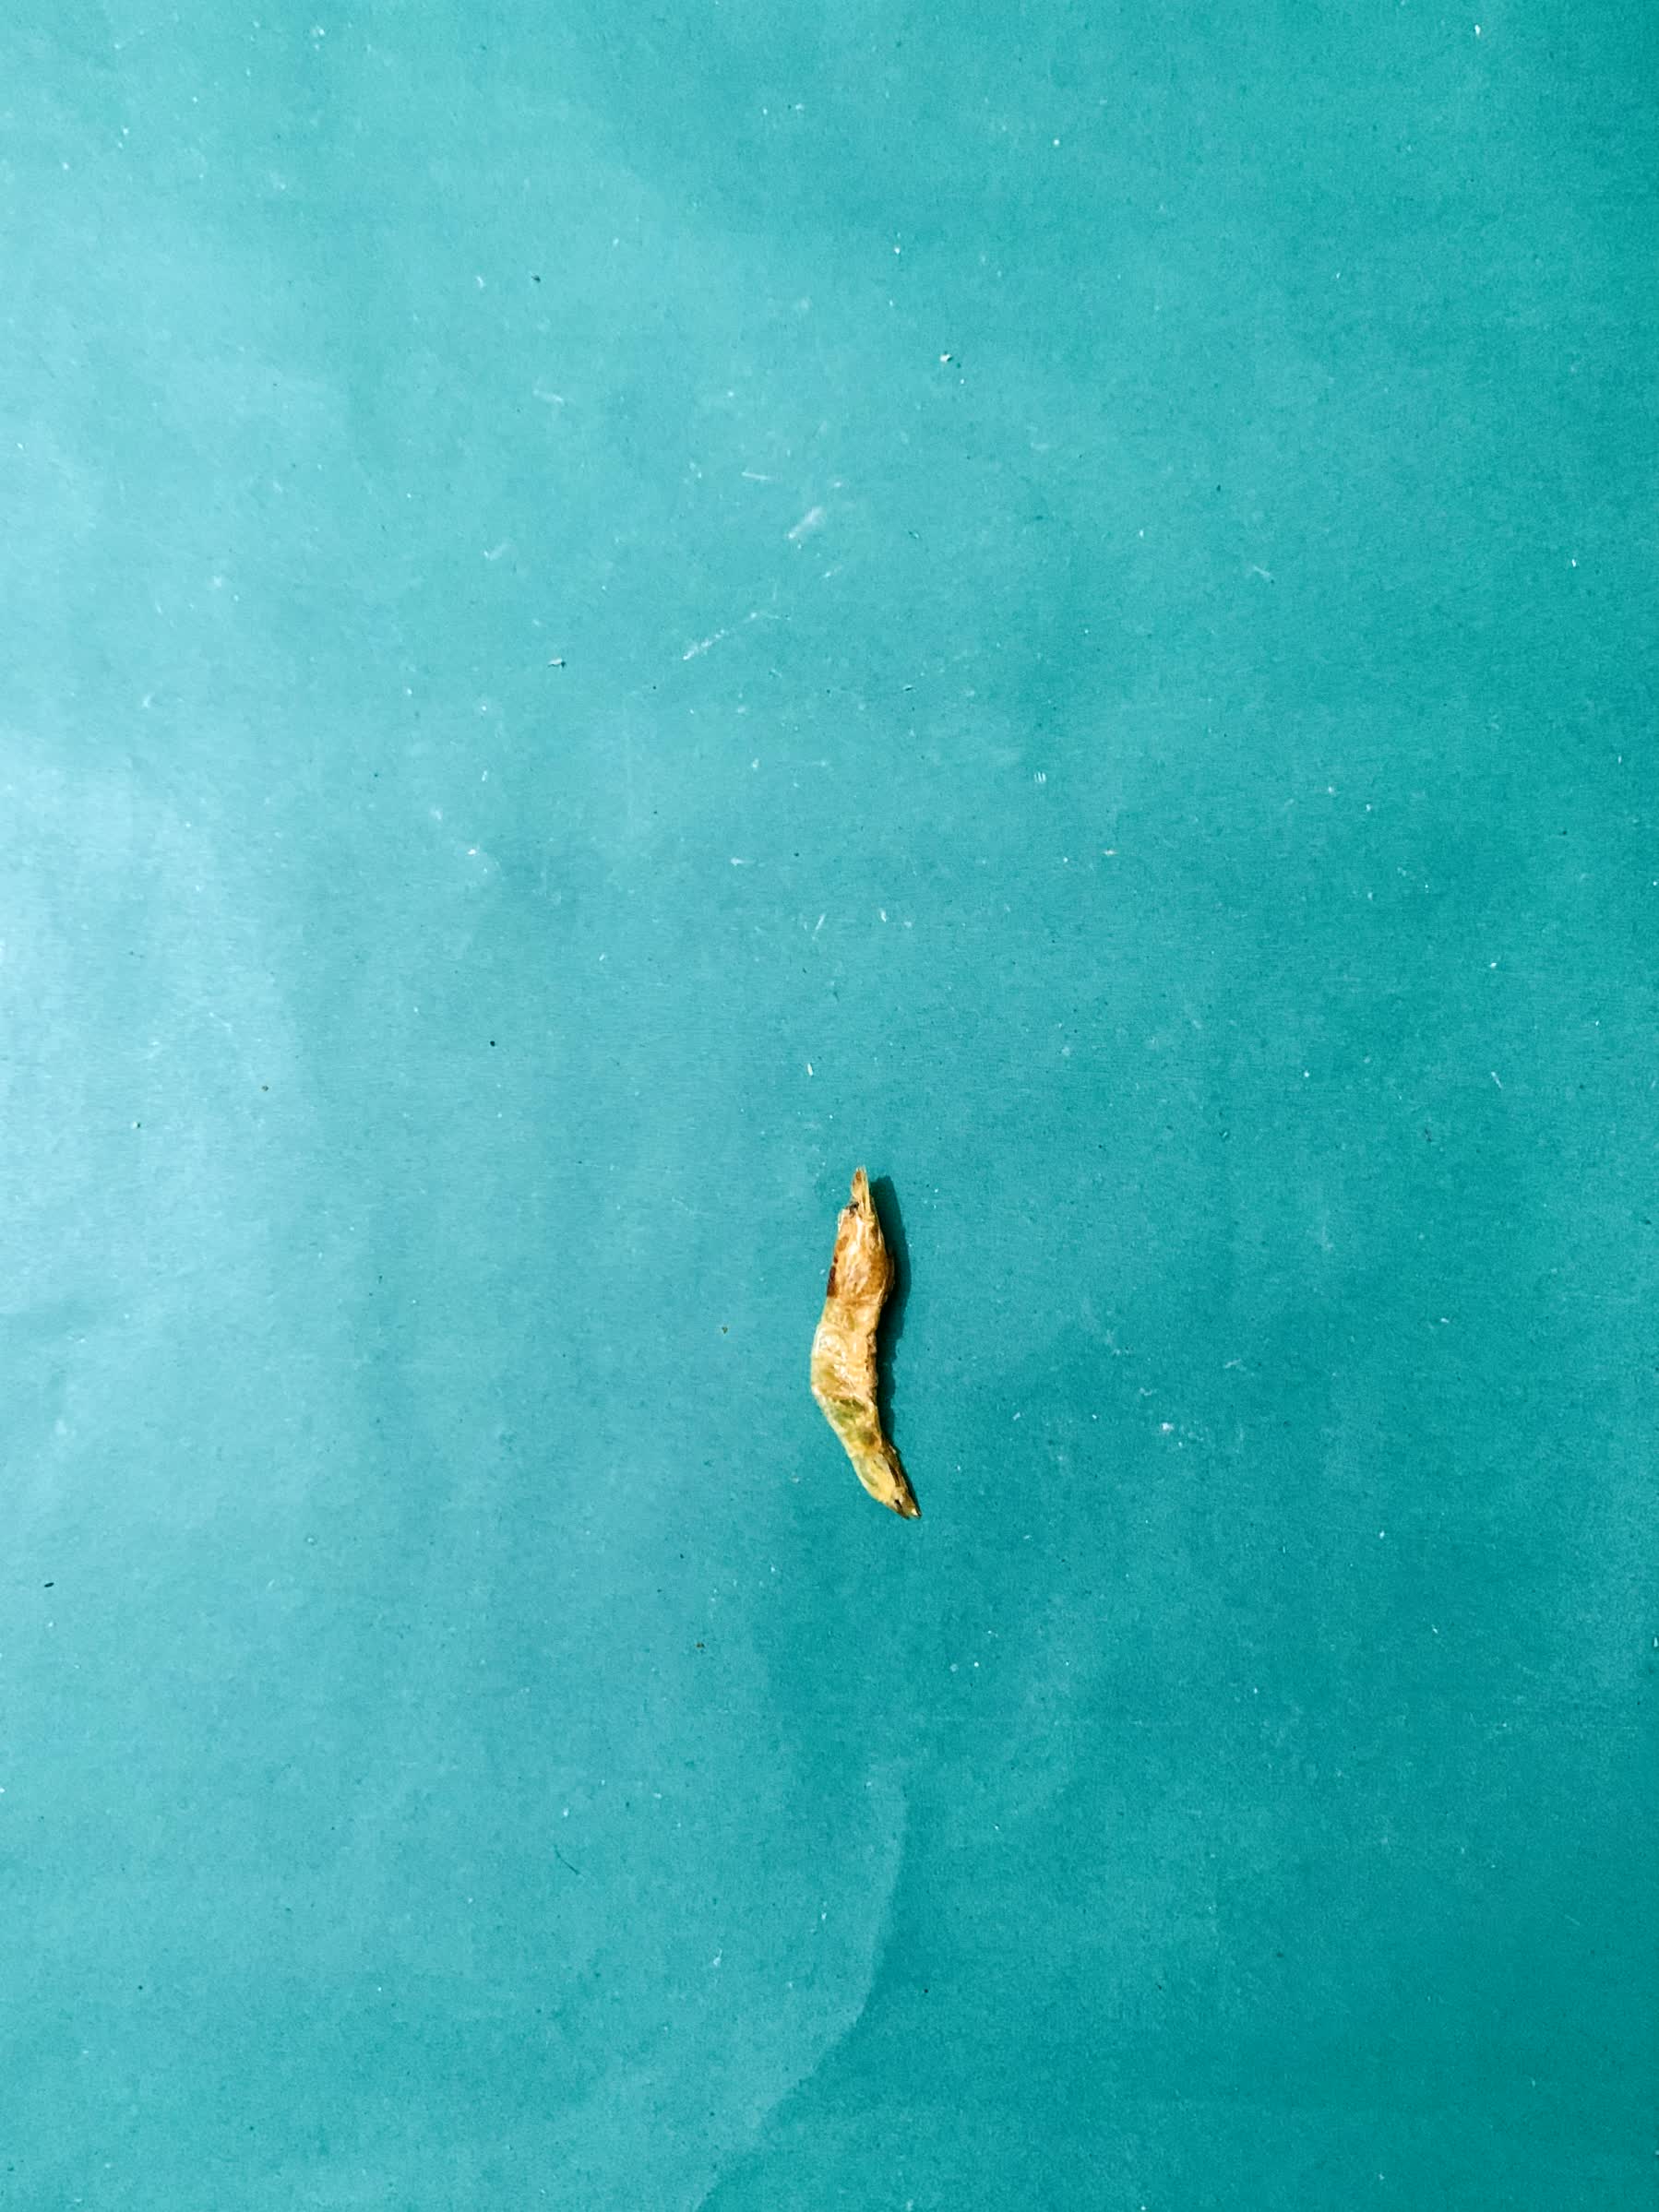
Species: chingri